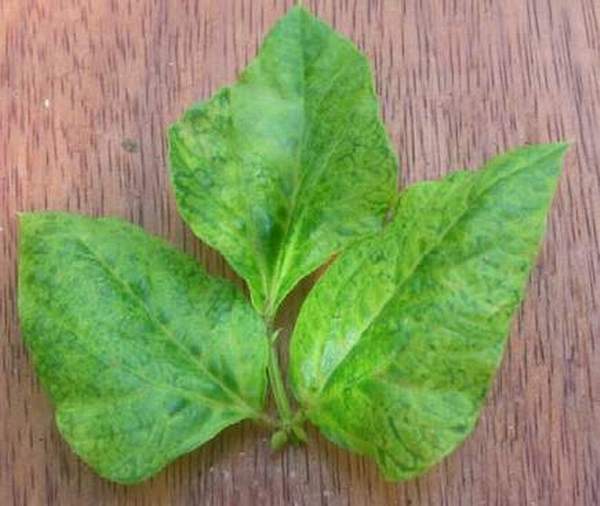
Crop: unknown
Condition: bean_bean_mosaic_virus